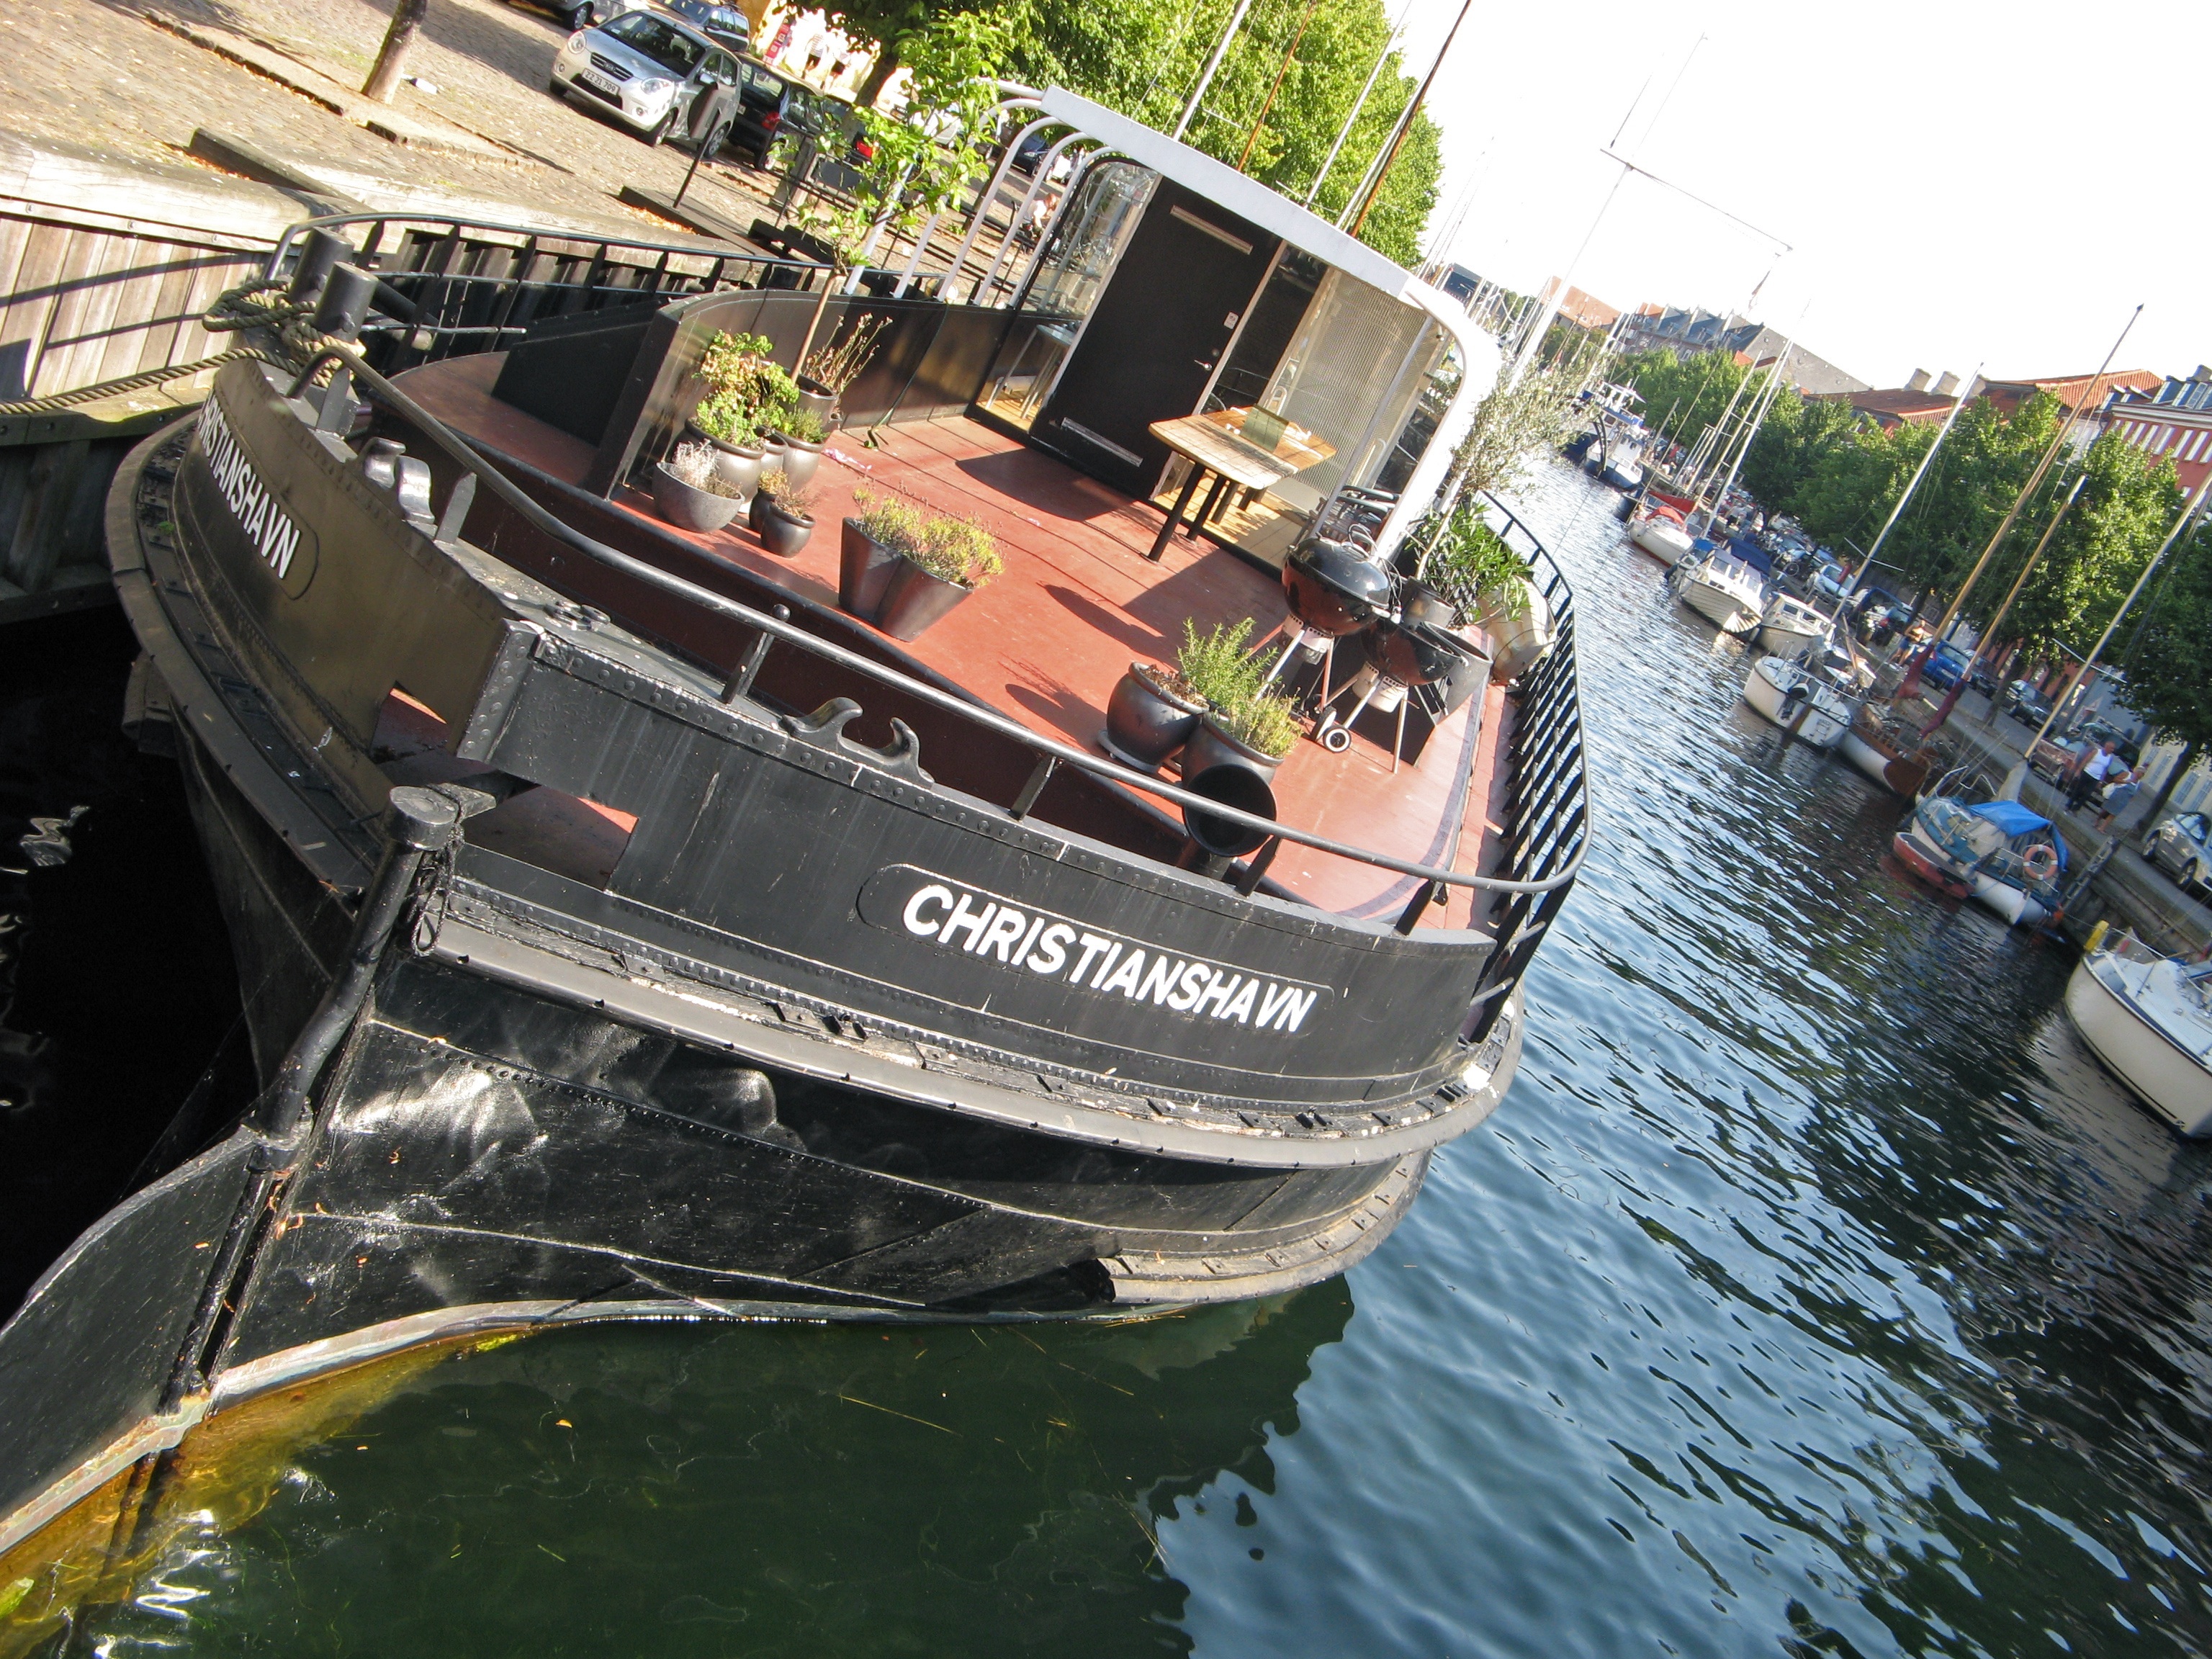
boat, canal, ship, tourist, vehicle, waterway, motorboat, amsterdam, netherlands, channel, tugboat, watercraft, barge, fishing vessel